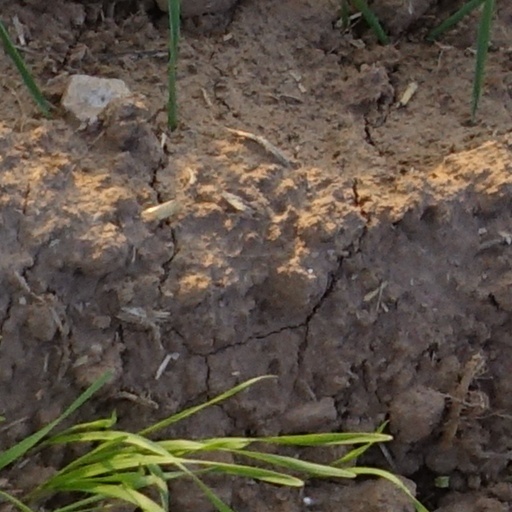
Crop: wheat